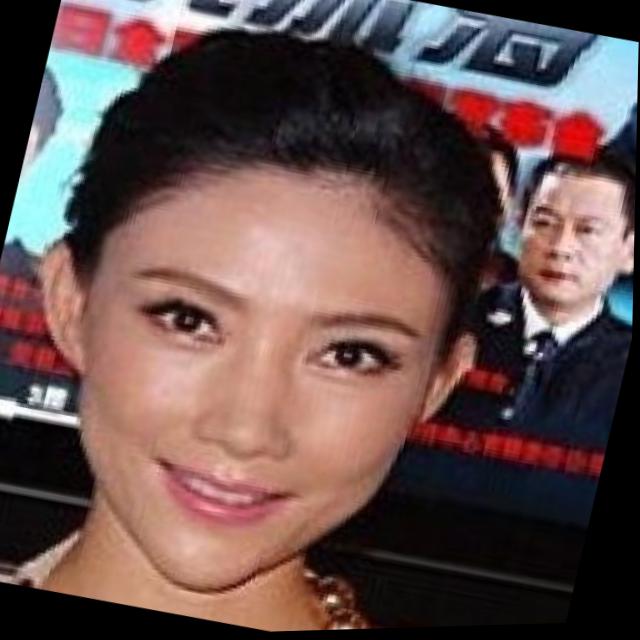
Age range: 21-44